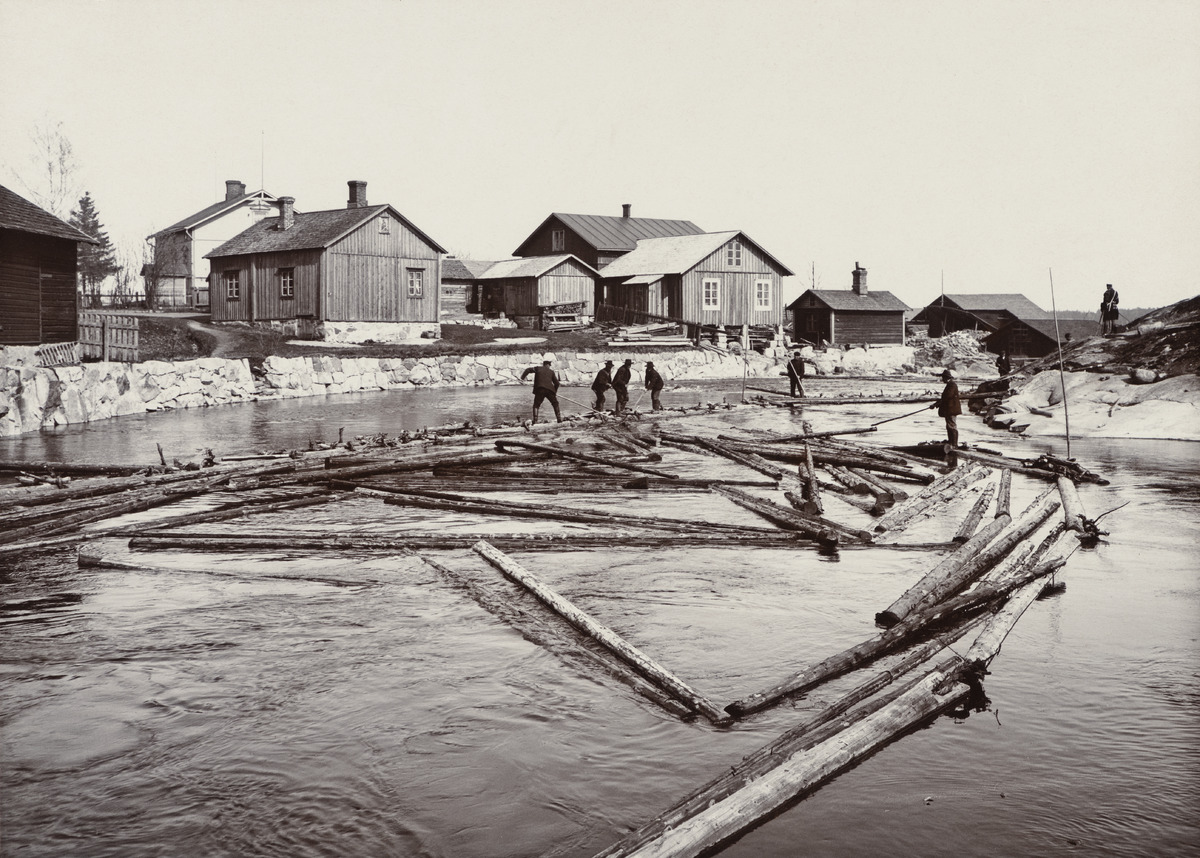
Tukinuittoa Vantaanjoen itäisessä haarassa Vanhankaupunginkoskella
sisällön kuvaus: Tukinuittoa Vantaanjoen itäisessä haarassa Vanhankaupunginkoskella. mustavalkoinen
Ajankohta: kuvausaika 1900 n.
Paikka: Suomi, Uusimaa, Helsinki, Vanhakaupunki Helsinki, Vanhankaupunginkoski
Aiheet: joet, virtavedet, tukit, tukkilaiset, uitto, puurakennukset